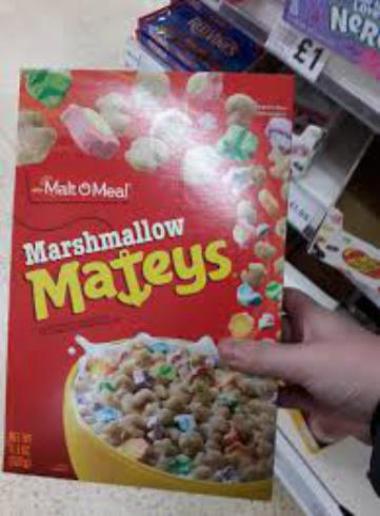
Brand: marshmallow mateys
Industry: Food